Venus and Adonis (Rubens, 1635)

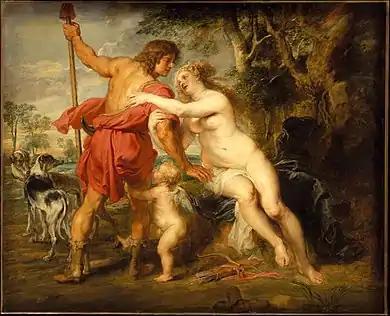
"Venus and Adonis"

In 1635, Peter Paul Rubens created Venus and Adonis, now in the Metropolitan Museum of Art, New York. He followed the mythological story in the "Metamorphoses" by Ovid, inspired from his love of classical literature and earlier depictions of this scene. This oil on canvas painting shows Venus accompanied by Cupid, embracing and pulling Adonis before he goes off to hunt. The artist uses specific colors, detail and strong contrast between light and dark to depict a dramatic and emotional scene. At the time Rubens created the painting, the mythological story of Venus and Adonis was popular in Renaissance and Baroque court art. Rubens was clearly inspired by the many existing depictions of this scene, in particular the famous Titian composition of the same name, of which there are numerous versions. This depicts the same moment of Adonis leaving Venus to hunt, despite her pleas to stay. He is killed later in the day.